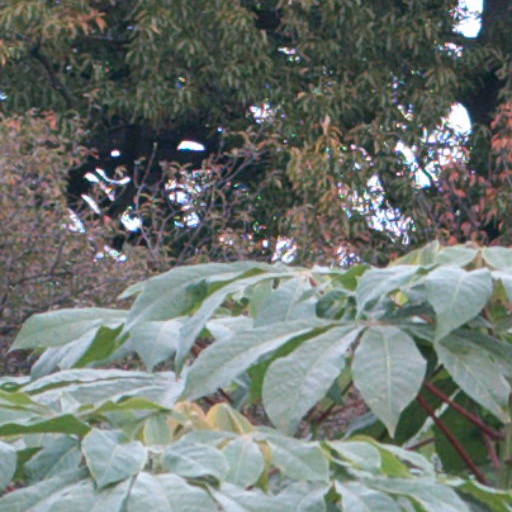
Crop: cassava